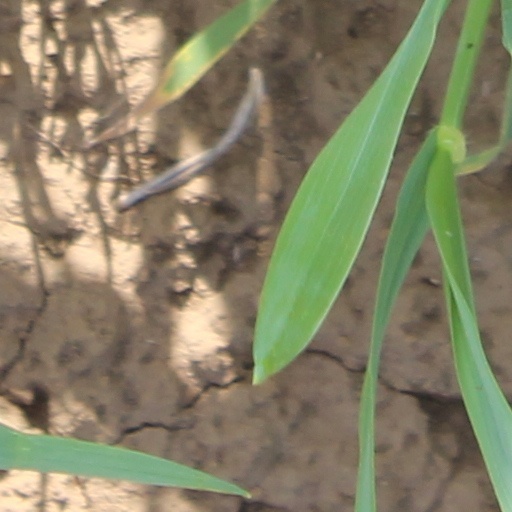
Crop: wheat